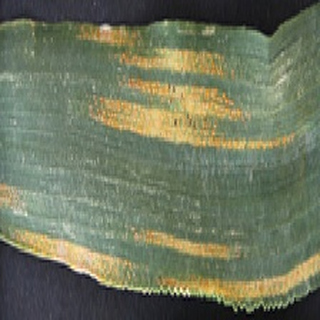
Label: wheat_yellow_rust